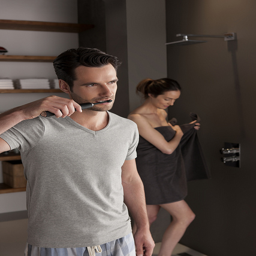
A man brushes his teeth while a woman behind him wraps a towel around herself.
A young couple getting ready for the day.
A man is brushing his teeth with a women in a towel nearby.
A man brushing his teeth with woman in wrapping herself in a towel in the background.
A man brushes his teeth while a woman wraps in a towel.